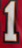
Number: 1